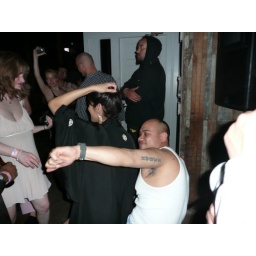
Bee has no idea who this person is in the black robe.  Priceless!